History of magic

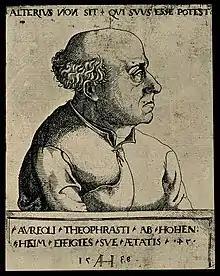
1538 portrait of Paracelsus by Augustin Hirschvogel

Johann Georg Faust (c. 1480 or 1466 – c. 1541) was a German itinerant alchemist, astrologer and magician of the German Renaissance. Because of his early treatment as a figure in legend and literature, it is difficult to establish historical facts about his life with any certainty.